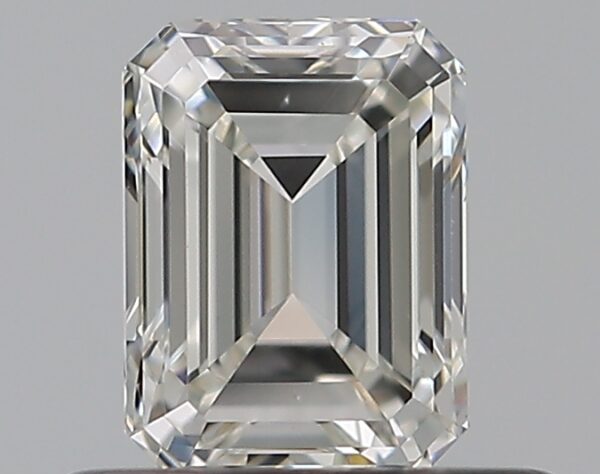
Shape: emerald
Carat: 0.5
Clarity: VS2
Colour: H
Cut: VG
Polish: EX
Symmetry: VG
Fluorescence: N
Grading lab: GIA
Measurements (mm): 5.05 x 3.75 x 2.63